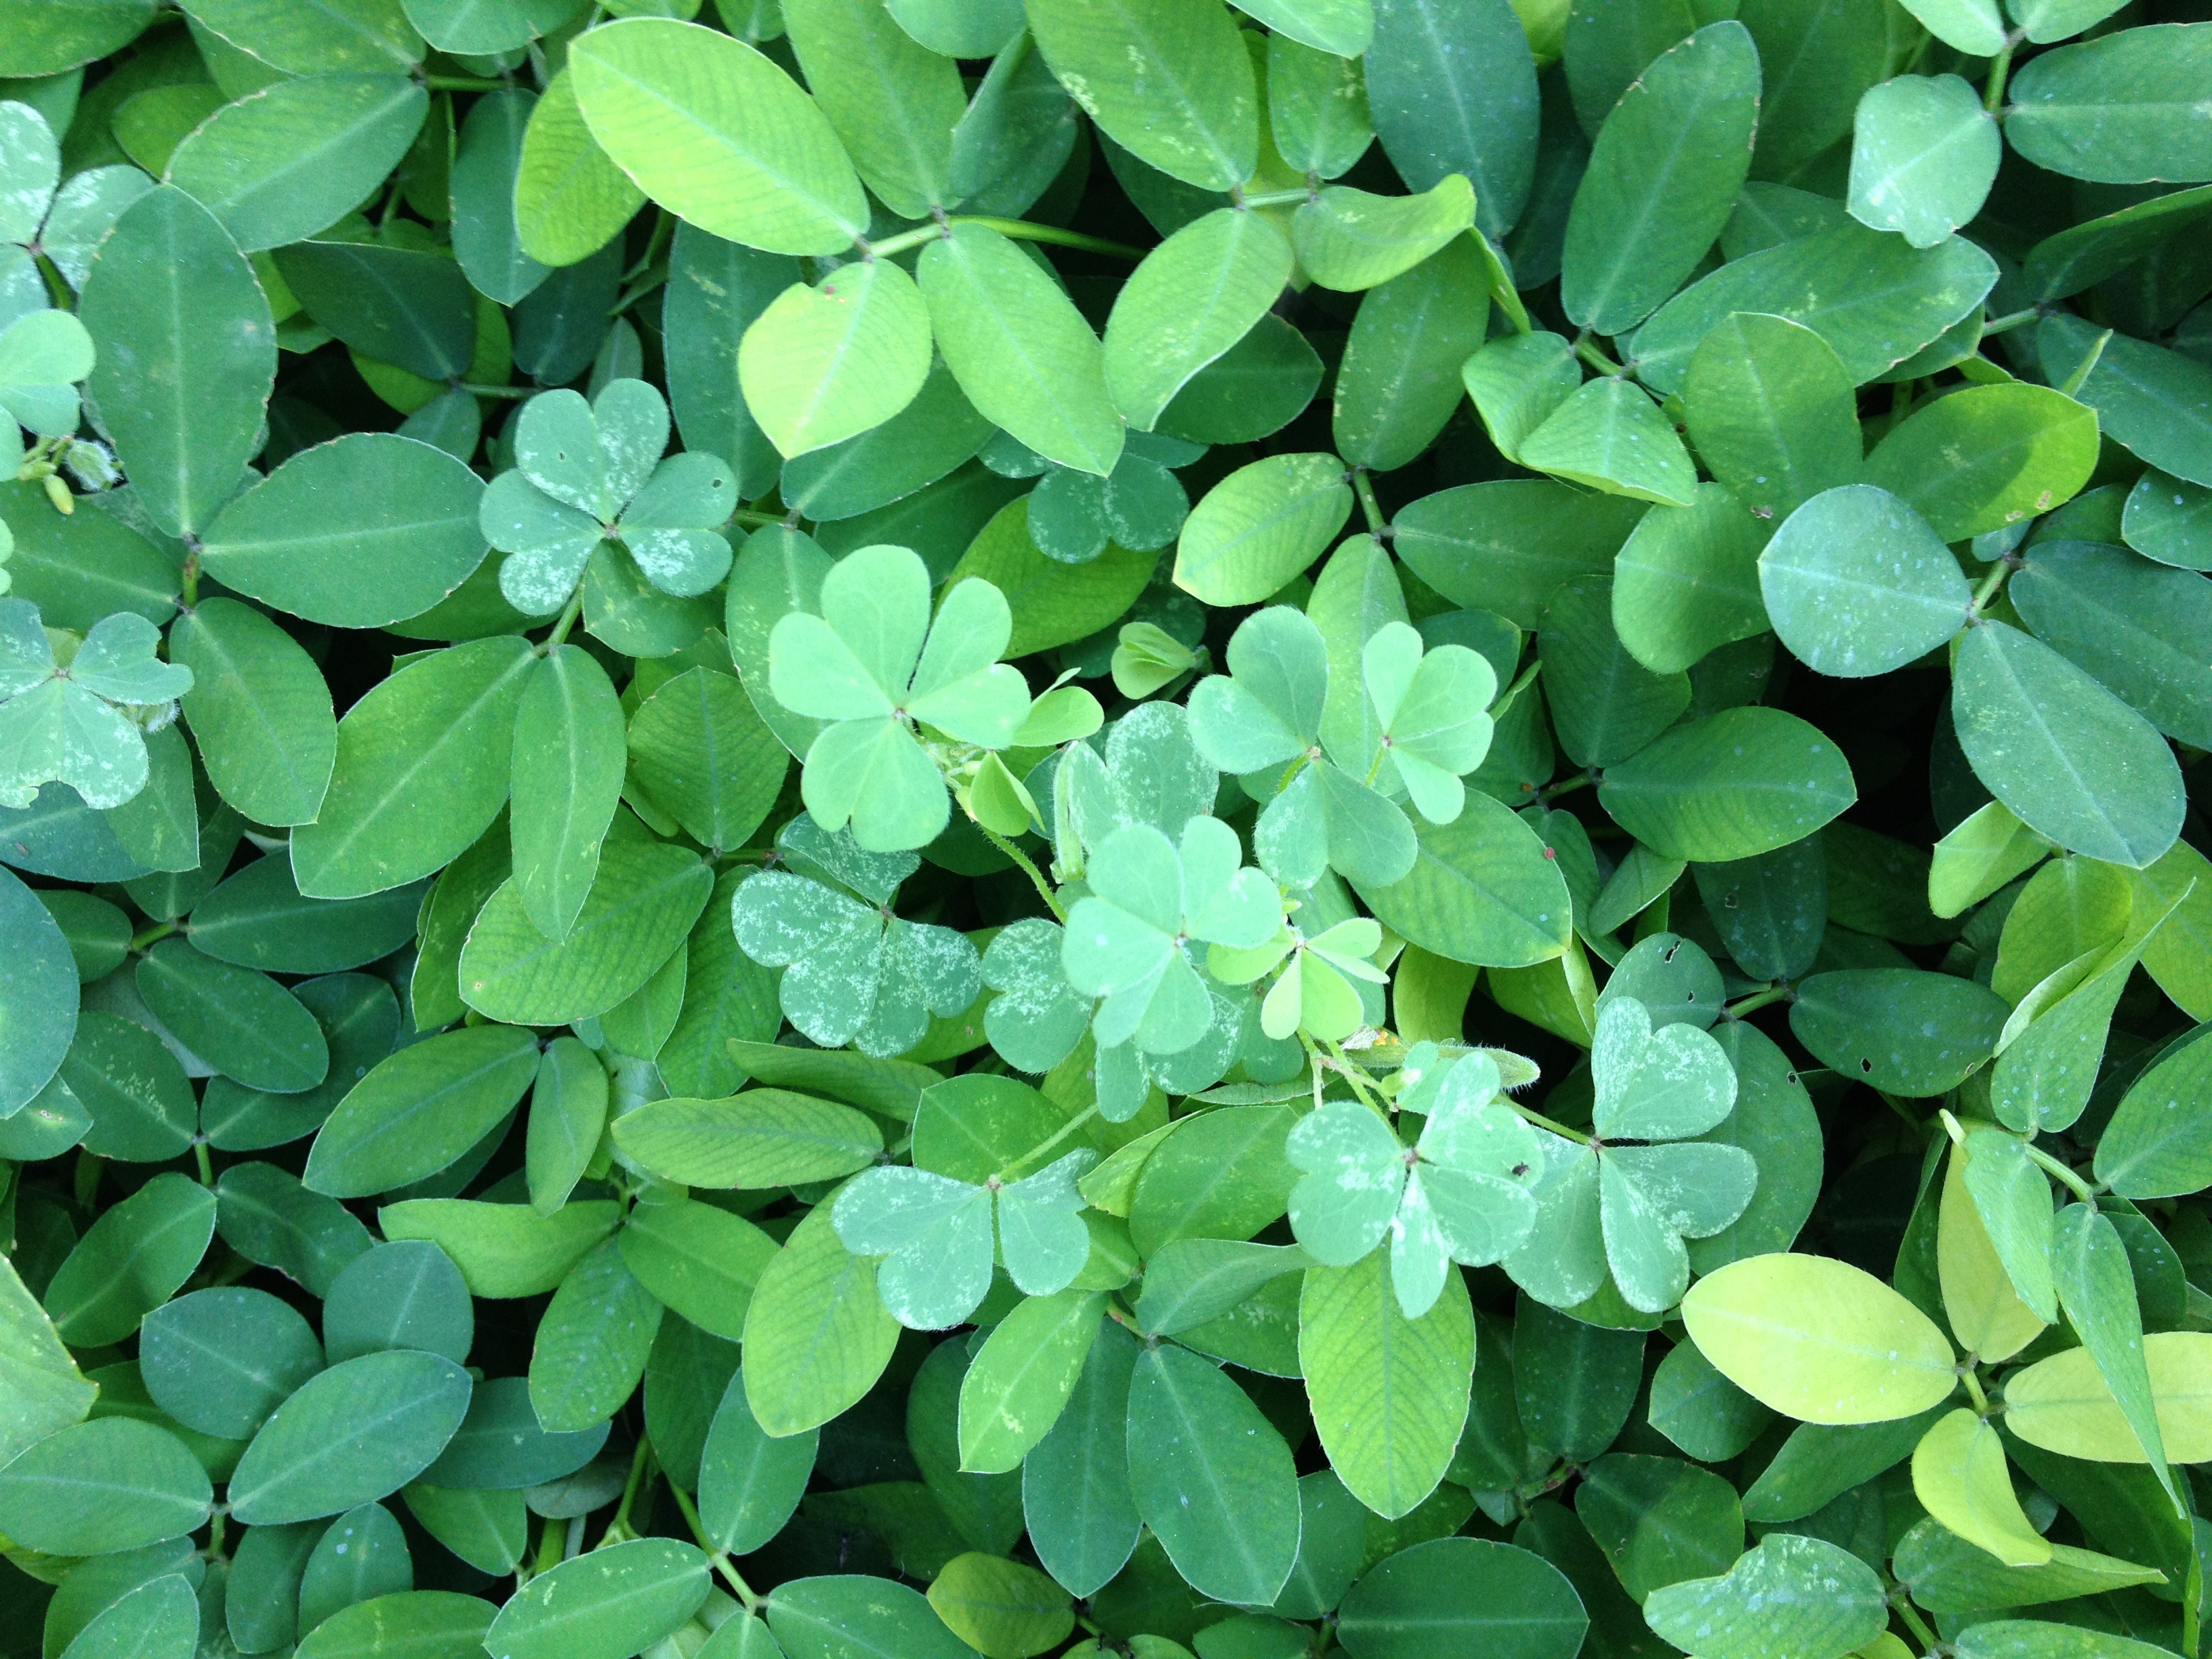
plant, leaf, flower, green, herb, produce, clover, leaves, background, shrub, groundcover, luck, flowering plant, annual plant, land plant, sweetscented bedstraw